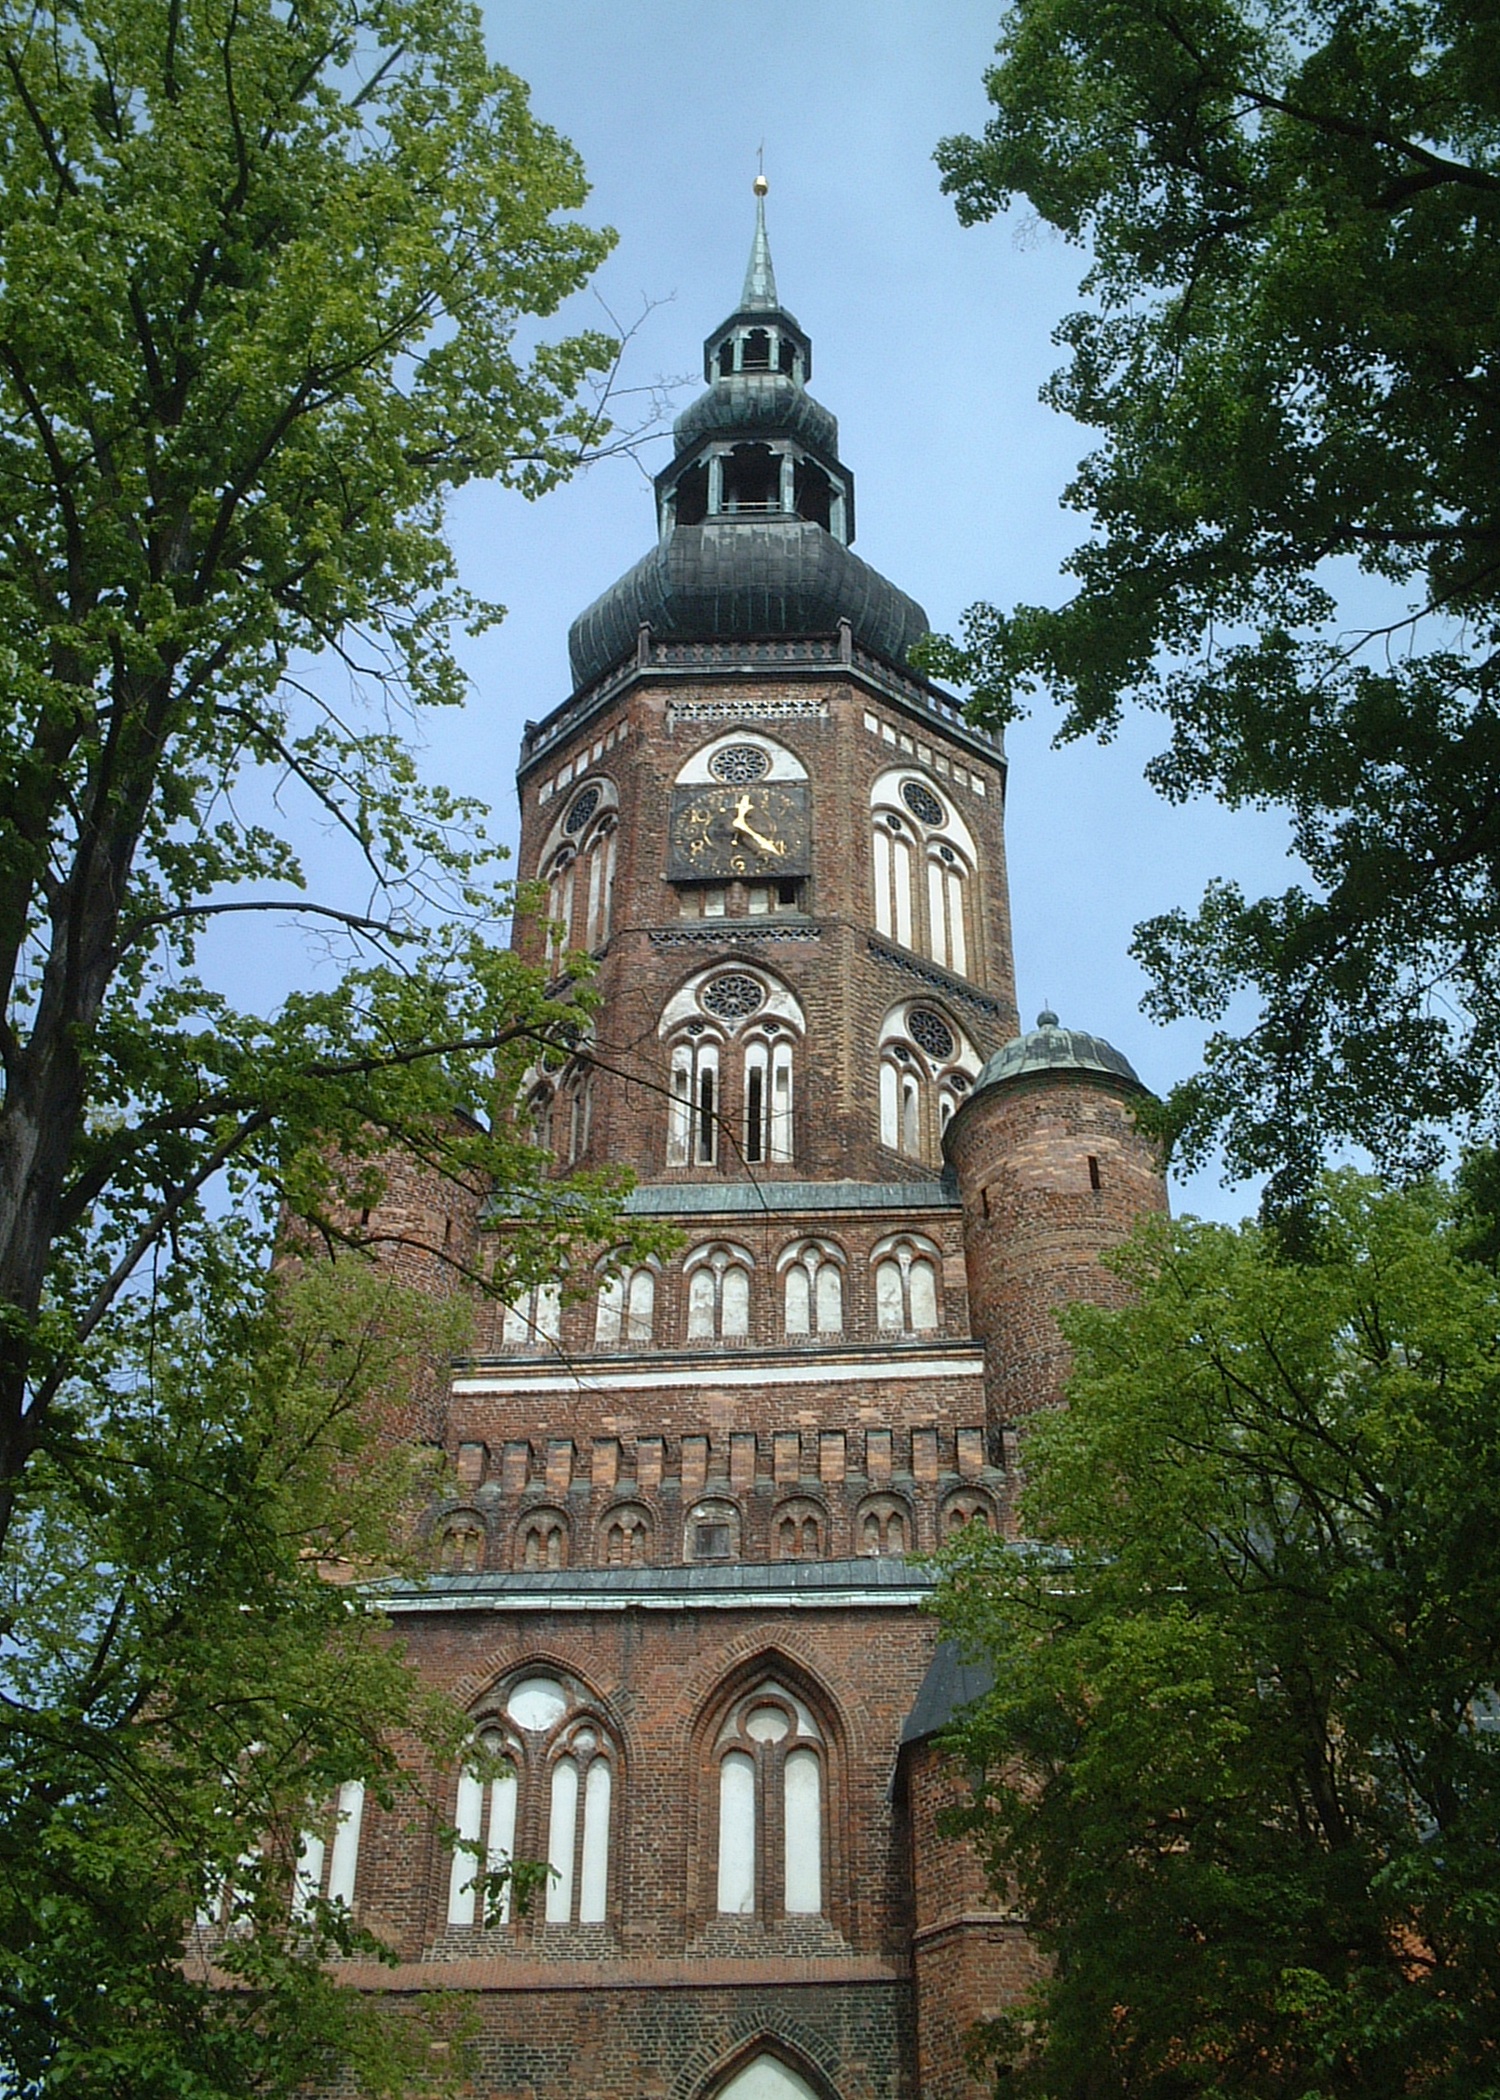
architecture, building, chateau, city, tower, church, cathedral, chapel, place of worship, clock tower, bell tower, steeple, monastery, spanish missions in california